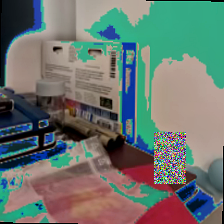
Label: no bracelet mod